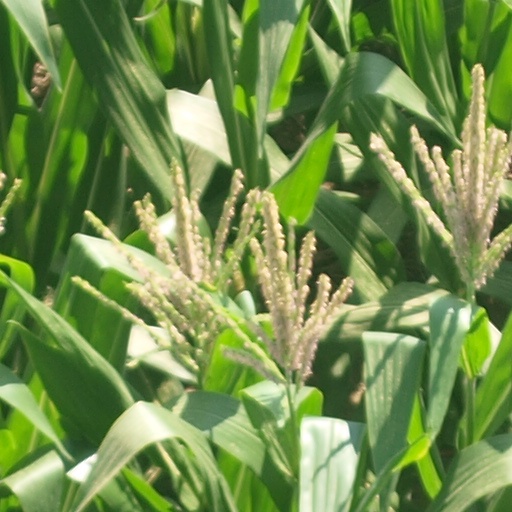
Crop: maize; corn